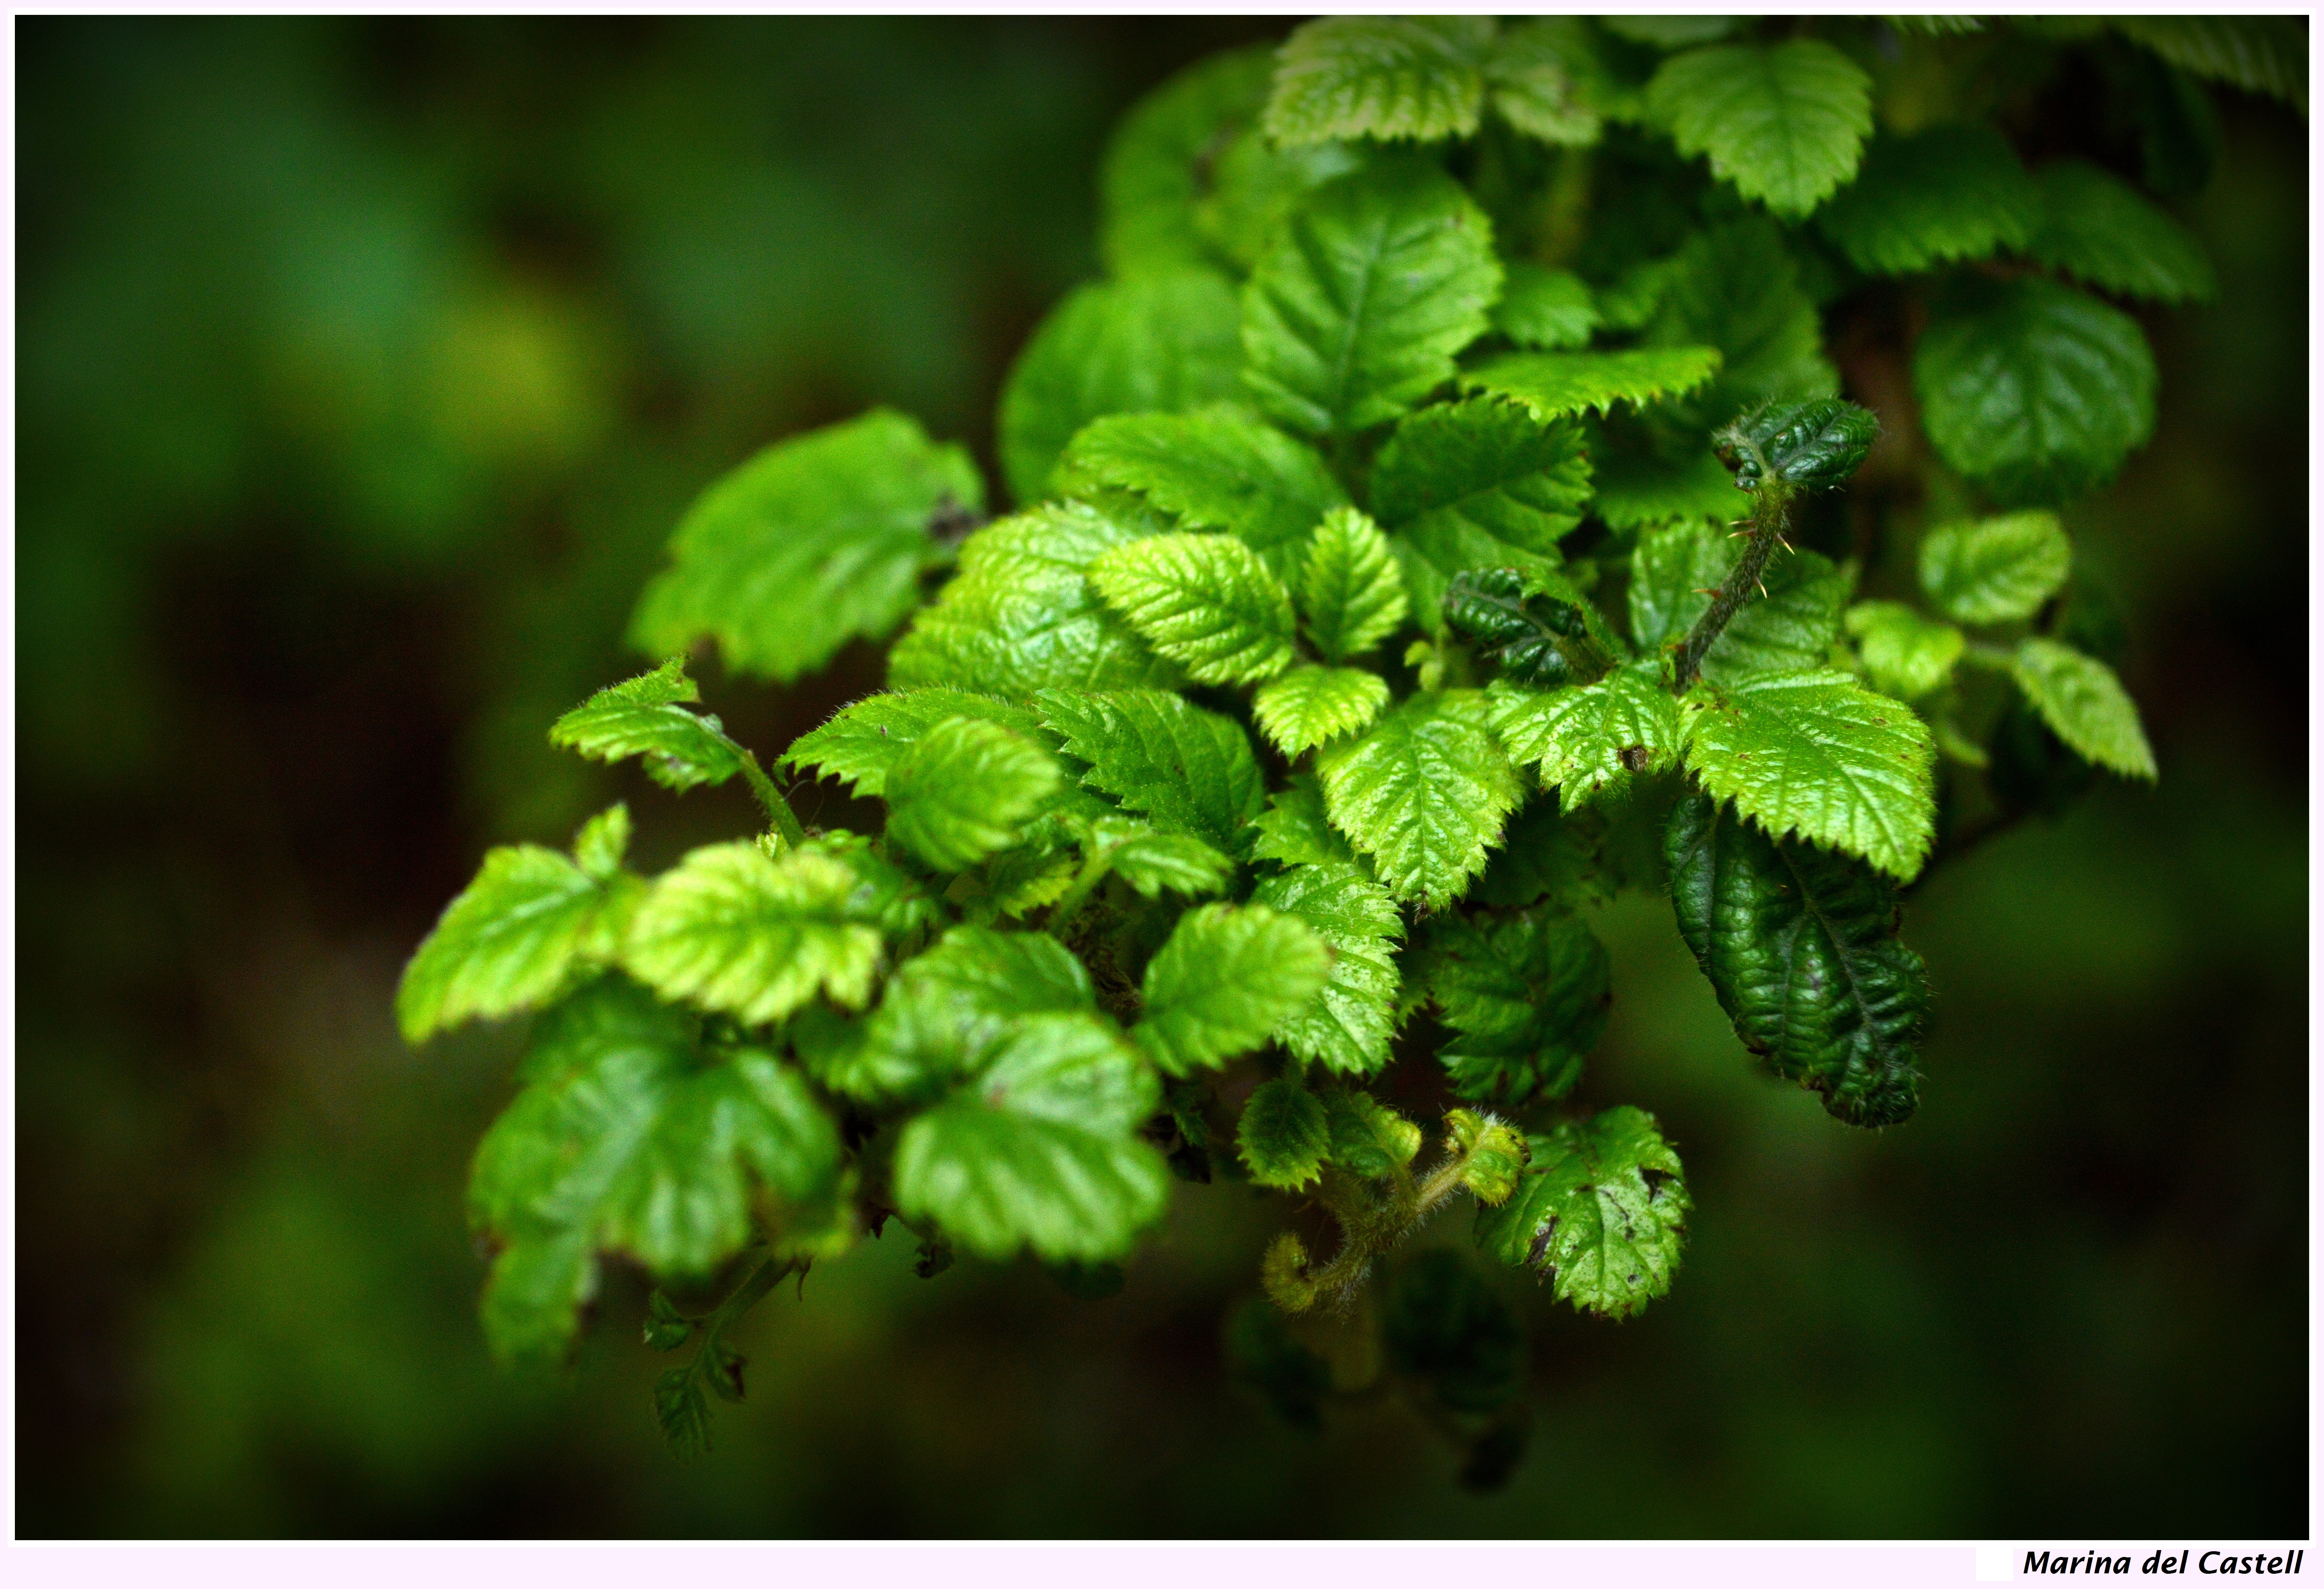
nature, branch, plant, leaf, flower, bush, green, herb, produce, vert, new, planta, plante, naturaleza, verde, nuevo, natur, feuille, nouveau, hoja, pflanze, natura, blatt, pianta, foglia, verd, neu, gr n, nou, busch, nuovo, buisson, rubusfruticosus, zarzamora, blackberrybush, cespuglio, matorral, c noves, arbust, roncecommune, eubatus, roncedesbois, rovocomune, roncedeshaies, flowering plant, annual plant, land plant